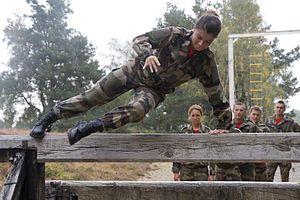
L'École polytechnique, couramment appelée Polytechnique et surnommée en France l'« X », est l'une des 205 écoles d'ingénieurs françaises accréditées au 1ᵉʳ septembre 2019 à délivrer un diplôme d'ingénieur.